Aldus Manutius

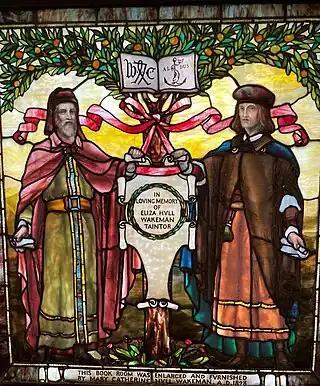
Aldus Manutius, pictured with William Caxton, at Pequot Library, Southport on Tiffany Glass panel

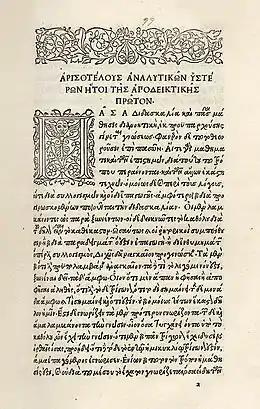
a leaf from "Aristotle", printed by Manutius

Aldus Manutius was born close to Rome in Bassiano between 1449 and 1452. He grew up in a wealthy family during the Italian Renaissance and in his youth was sent to Rome to become a humanist scholar. In Rome, he studied Latin under Gaspare da Verona and attended lectures by Domizio Calderini in the early 1470s. From 1475 to 1478, Manutius studied Greek in Ferrara with Battista Guarino as his teacher.